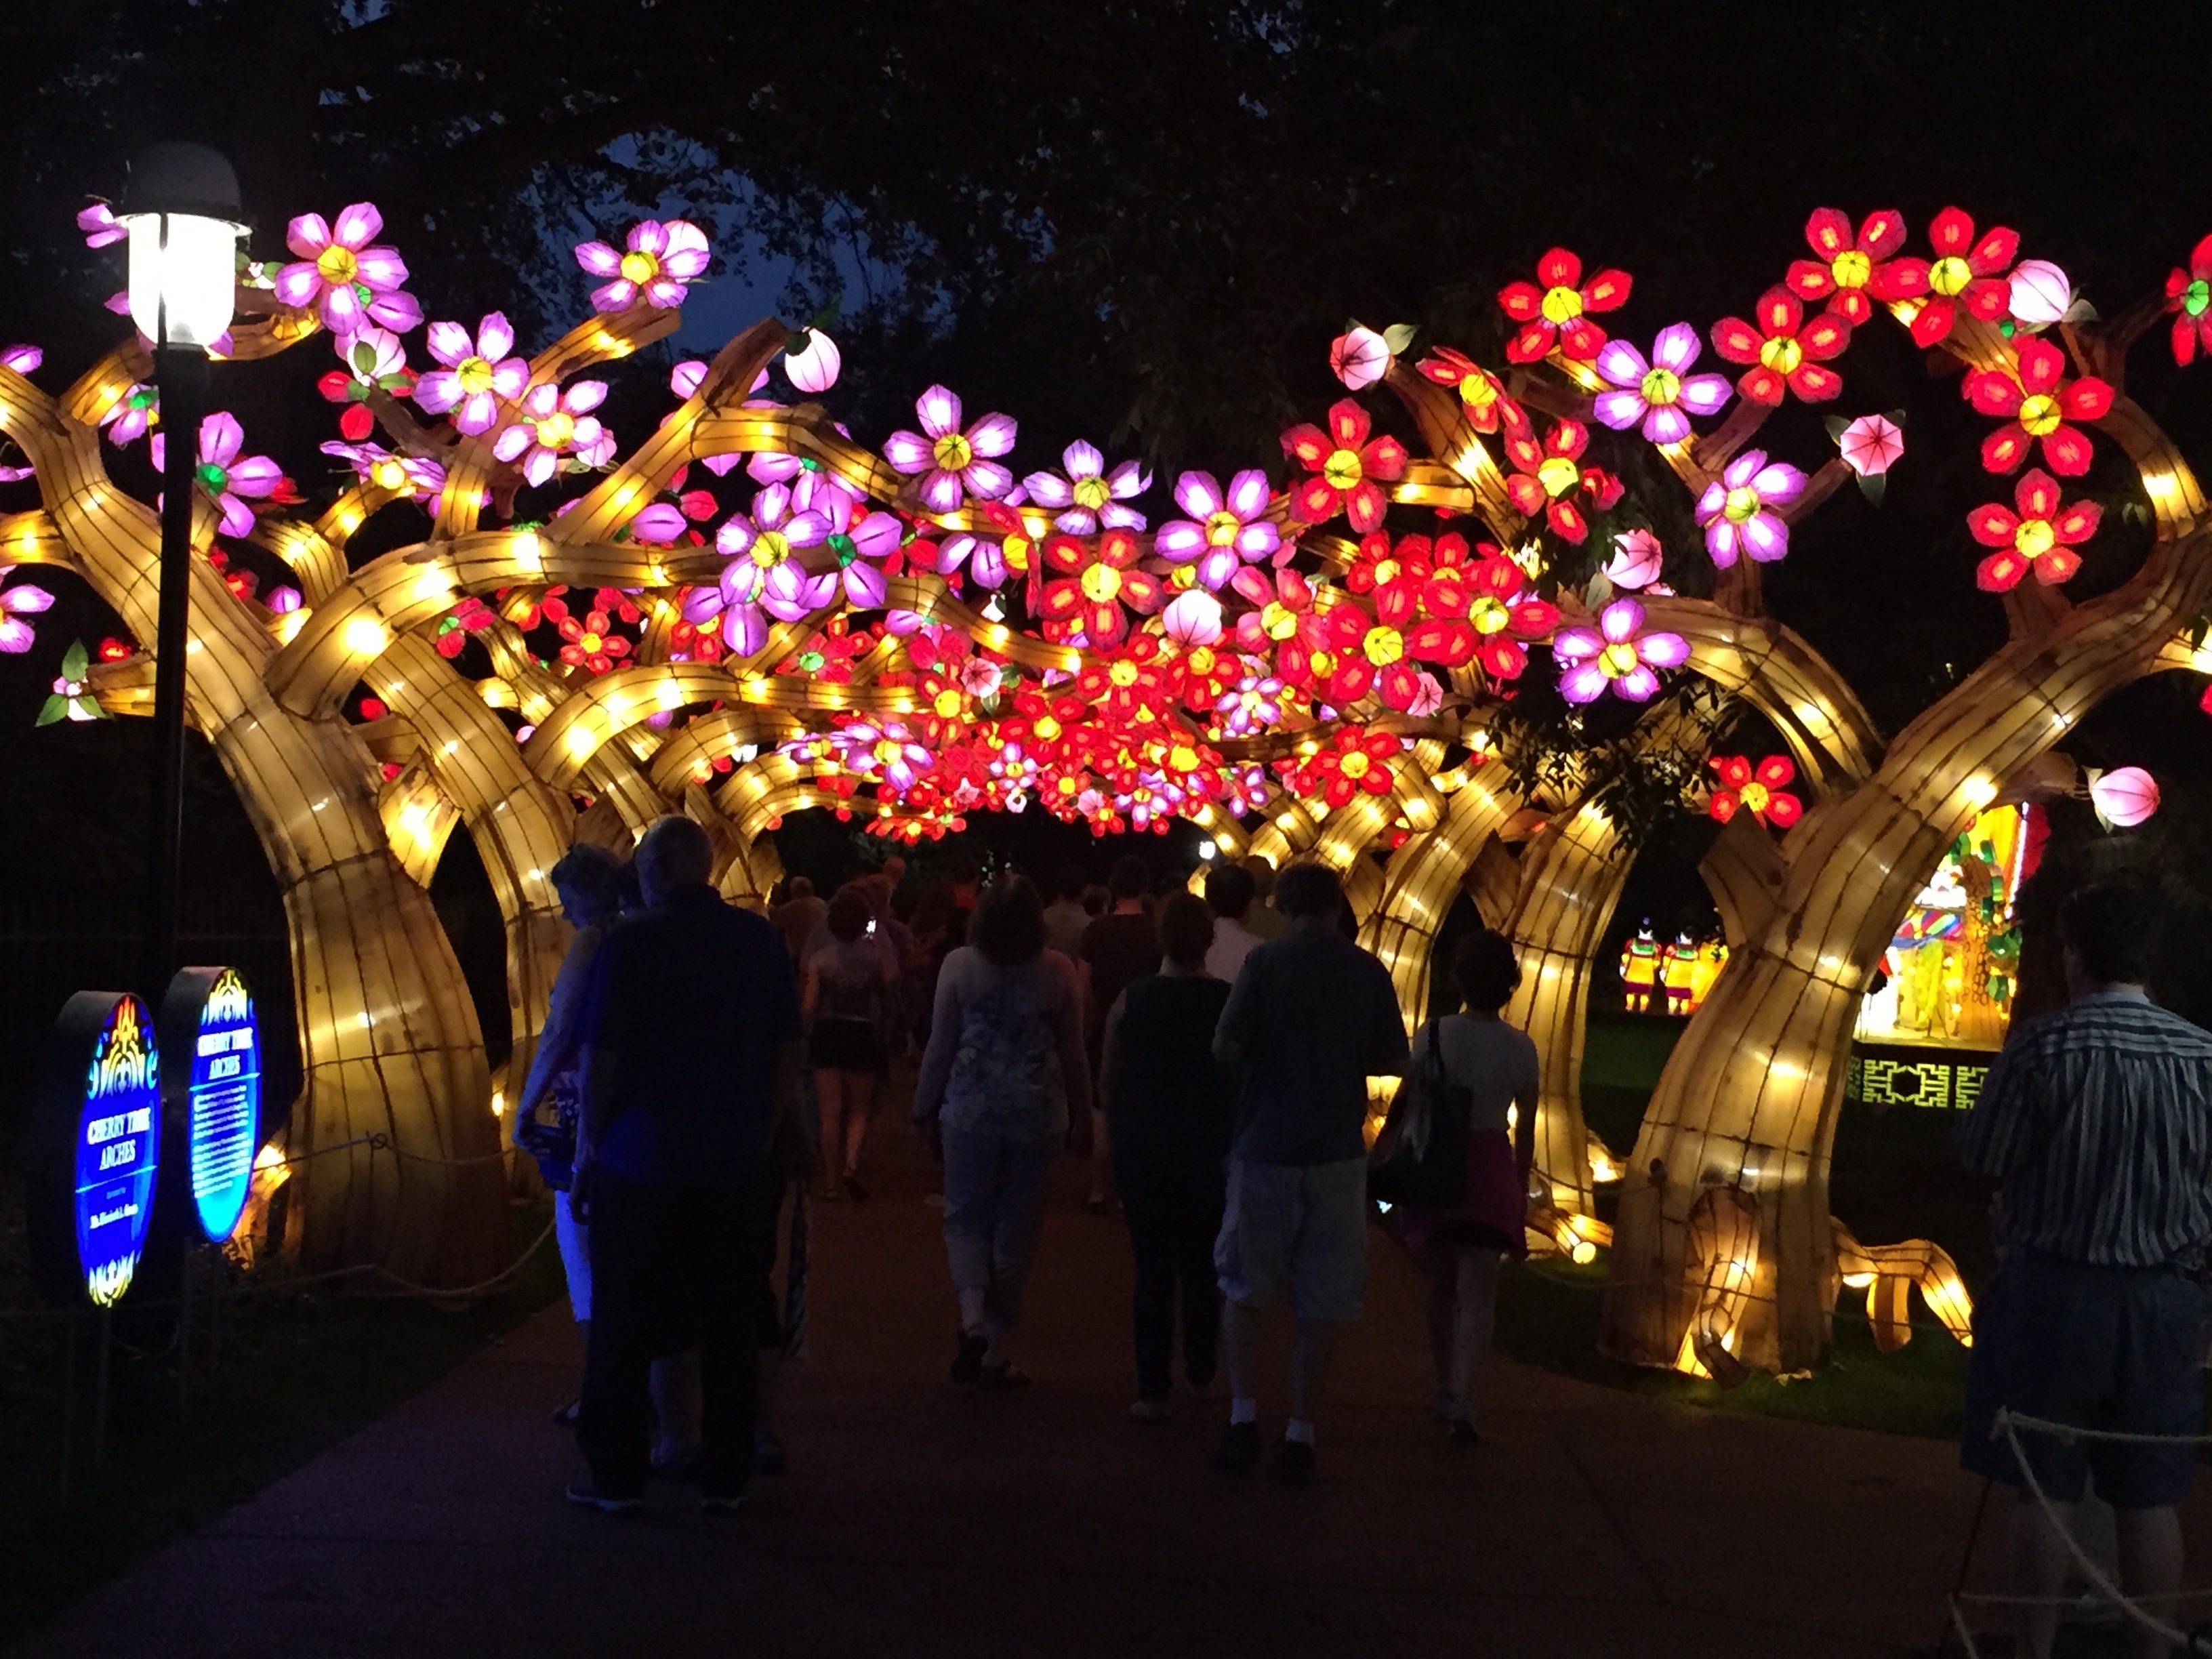
tree, blossom, light, night, crowd, asian, lantern, chinese, red, park, garden, christmas, plum, christmas decoration, festival, botanical garden, cherry, plum blossom, christmas lights, cherry blossoms, lantern festival